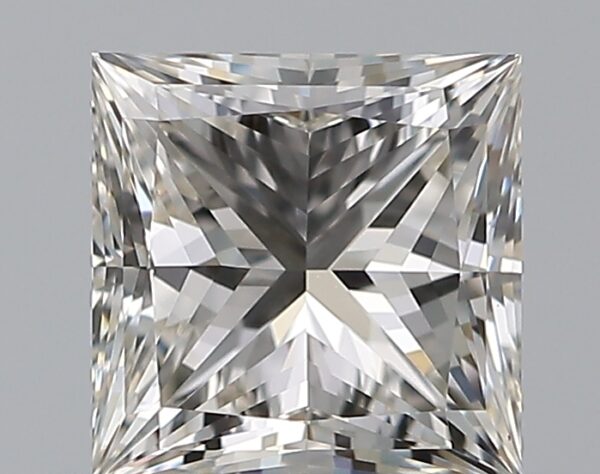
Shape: princess
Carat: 0.72
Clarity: IF
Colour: J
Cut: EX
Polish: EX
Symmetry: VG
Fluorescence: F
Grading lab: GIA
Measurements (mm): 4.84 x 4.83 x 3.57